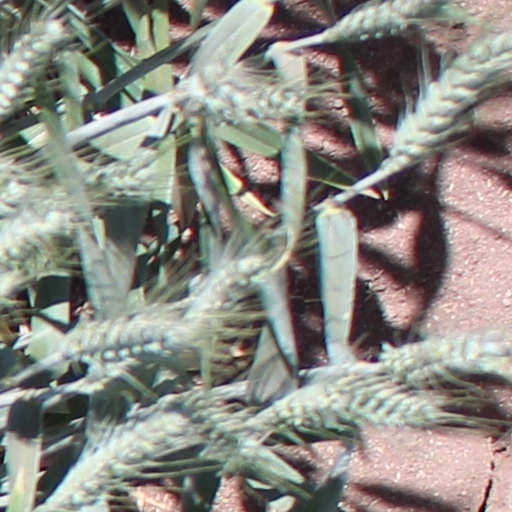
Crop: wheat